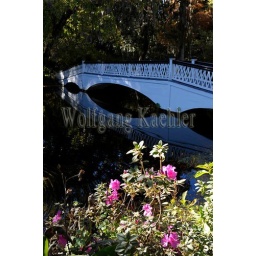
Usa, south carolina, near charleston, magnolia plantation and gardens in fall, white bridge reflecting in pond, azalea flowers in foreground